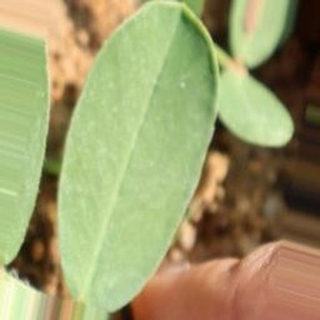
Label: healthy_groundnut